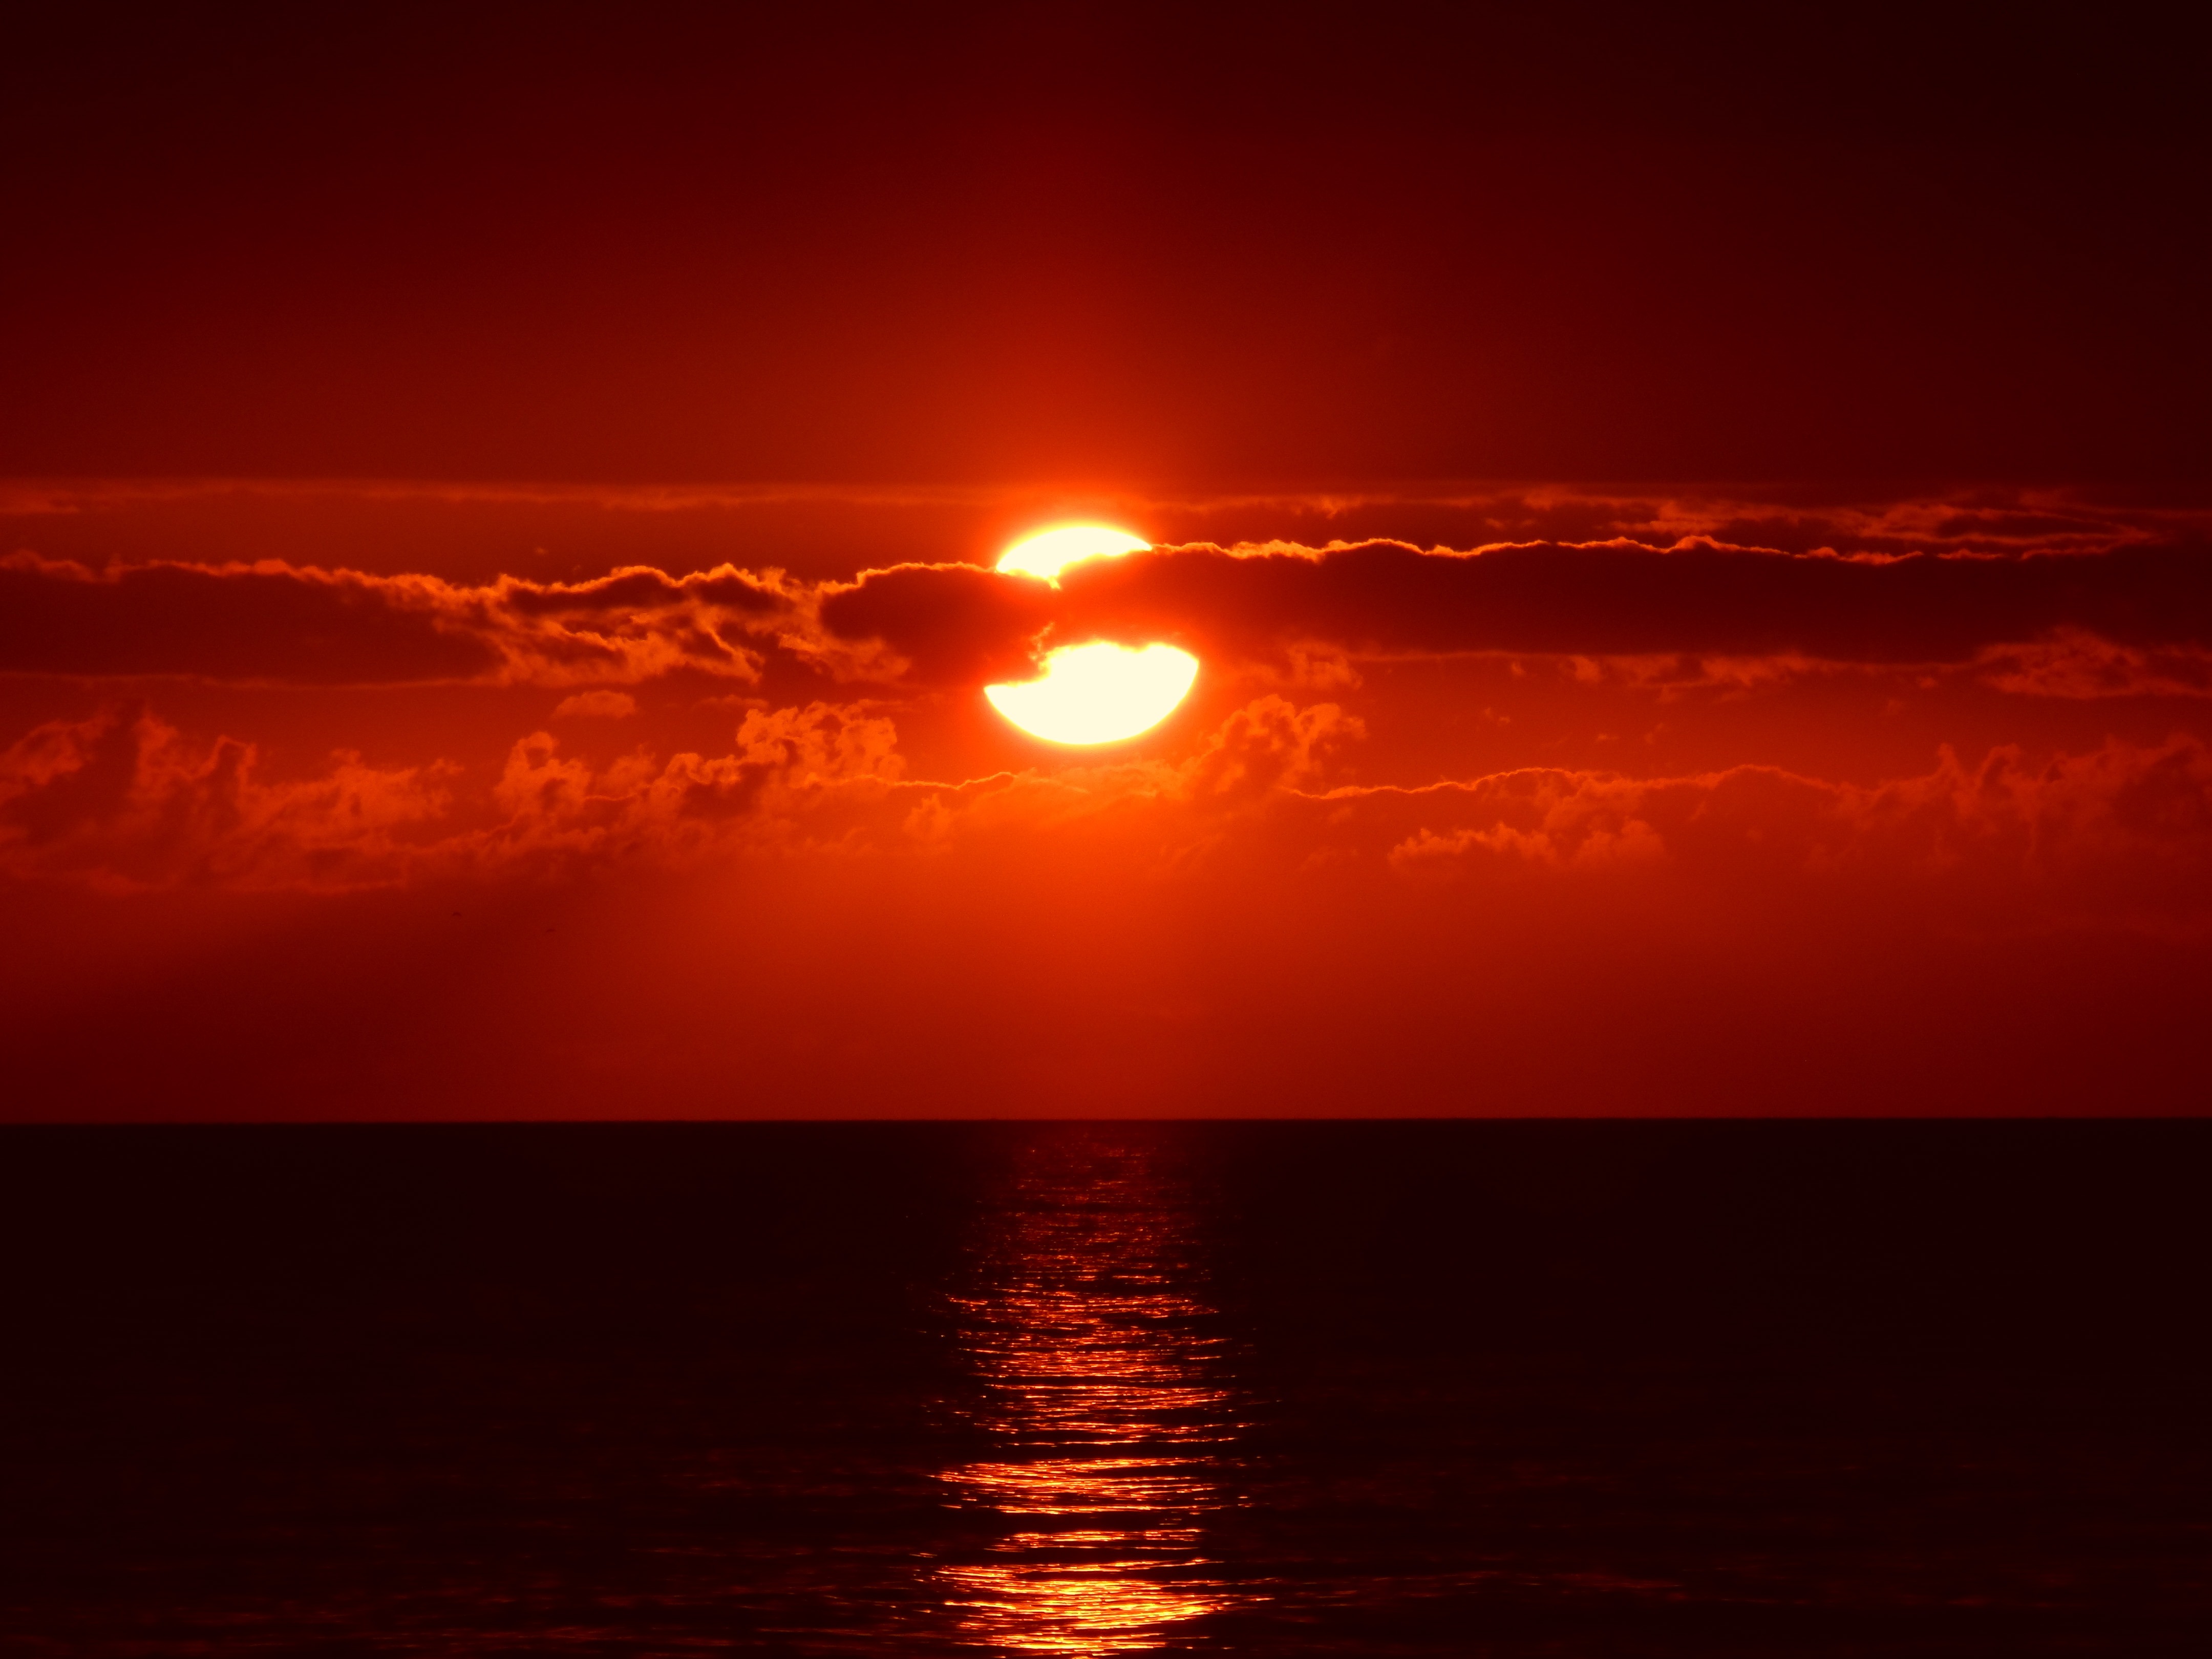
beach, sea, water, ocean, horizon, cloud, sky, sun, sunrise, sunset, sunlight, morning, dawn, atmosphere, dusk, evening, orange, reflection, red, cloudscape, outside, clouds, dramatic, florida, afterglow, fort myers beach, red sky at morning